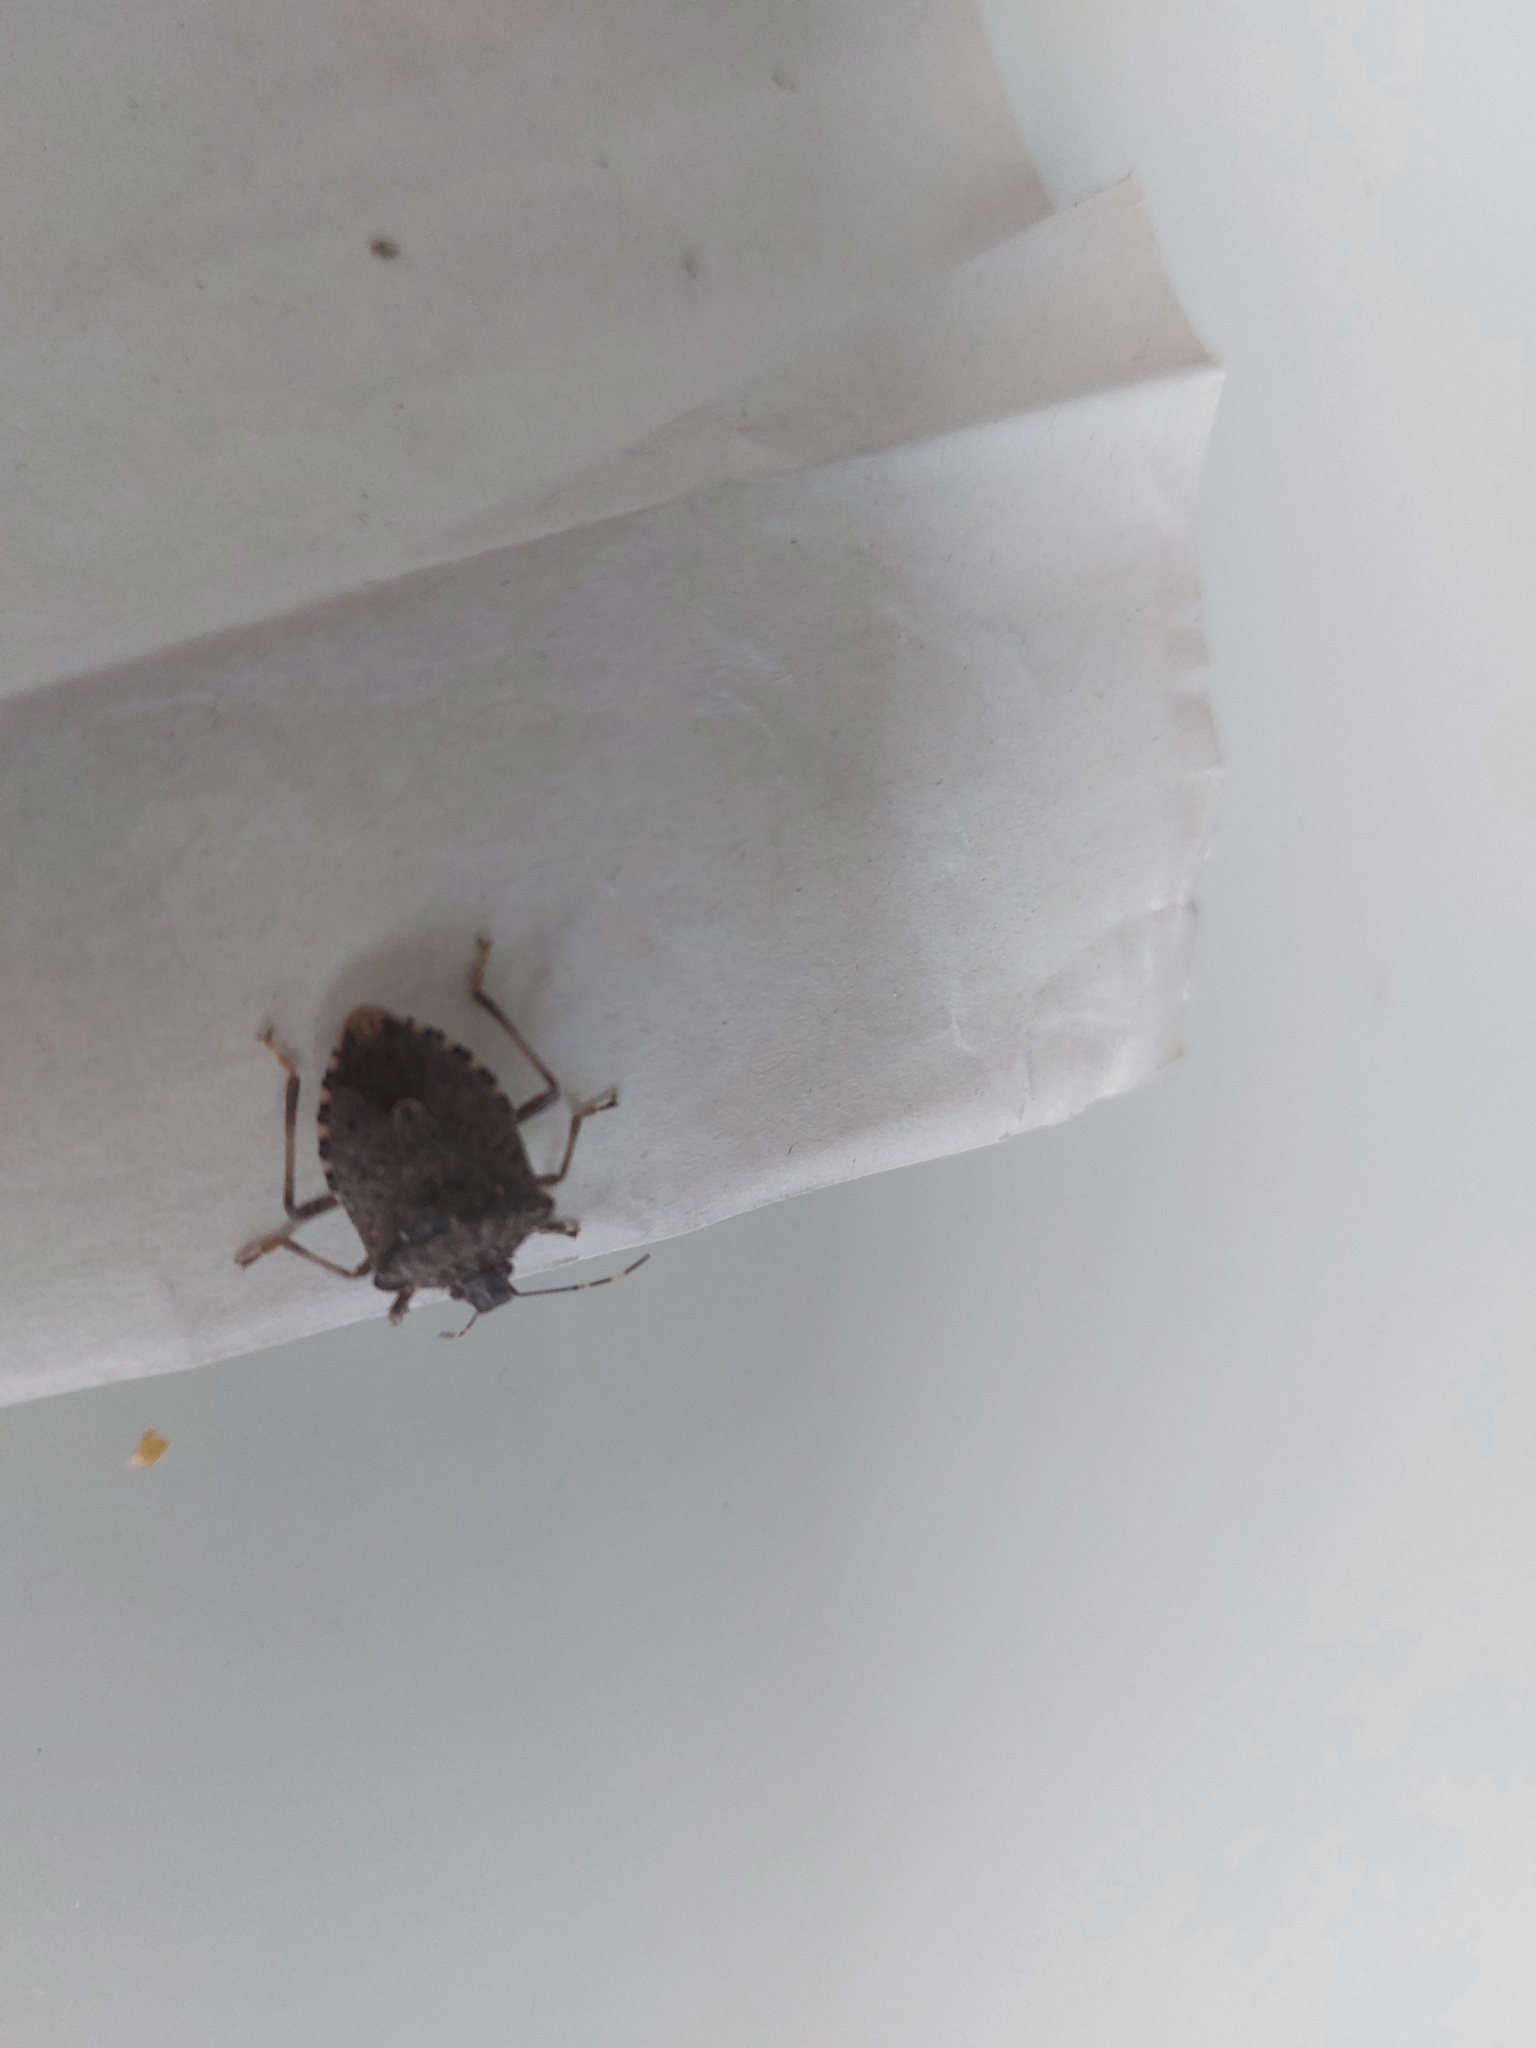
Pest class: stink_bug